Shillong Lajong FC

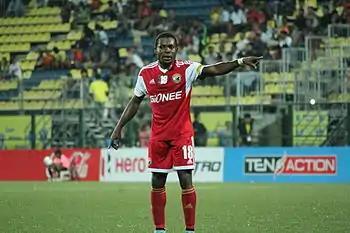
Penn Orji with Shillong Lajong in an I-League match at the Cooperage Ground in 2015.

In regional stages, Shillong achieved success and emerged as champions of Shillong Premier League in 2014, 2015, 2016 and 2019. They also emerged champions of the Bodousa Cup in 2016 defeating Assam State Electricity Board SC by 2–0. In the same year, the club won Meghalaya Invitation Football Tournament. In 2017 edition of state league, Shillong Lajong didn't appear in the semi-finals. Ahead of the 2017–18 I-League season, the club built a strong squad, signing Lawrence Doe, Abdoulaye Koffi, Daniel Odafin, Saihou Jagne and Asian quota player Oh Joo-ho from South Korea. In 2018 edition of Shillong Premier League, they secured runners-up position, losing the final to Langsning.